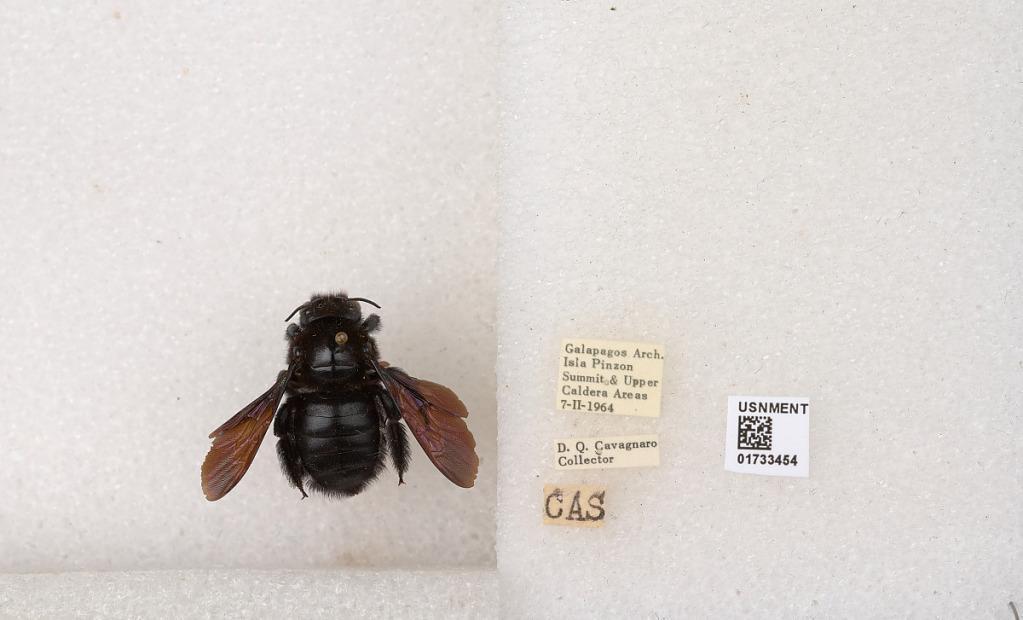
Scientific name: Xylocopa (Neoxylocopa) darwini Cockerell
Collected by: D. Cavagnaro
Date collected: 1964-2-7
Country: Ecuador
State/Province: Galapagos
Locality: Isla Pinzon Summit & Upper Caldera Areas
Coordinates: -0.610997, -90.6654